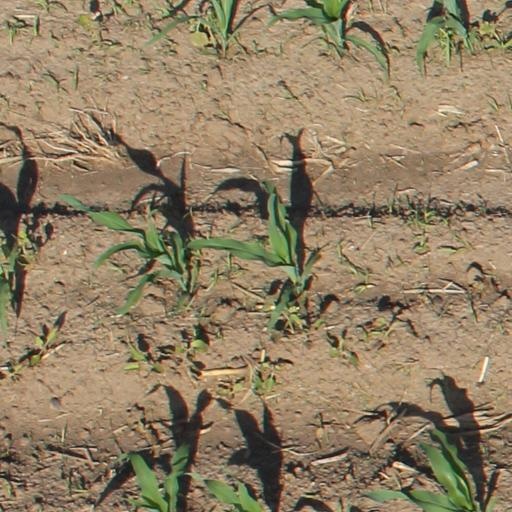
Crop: maize; corn